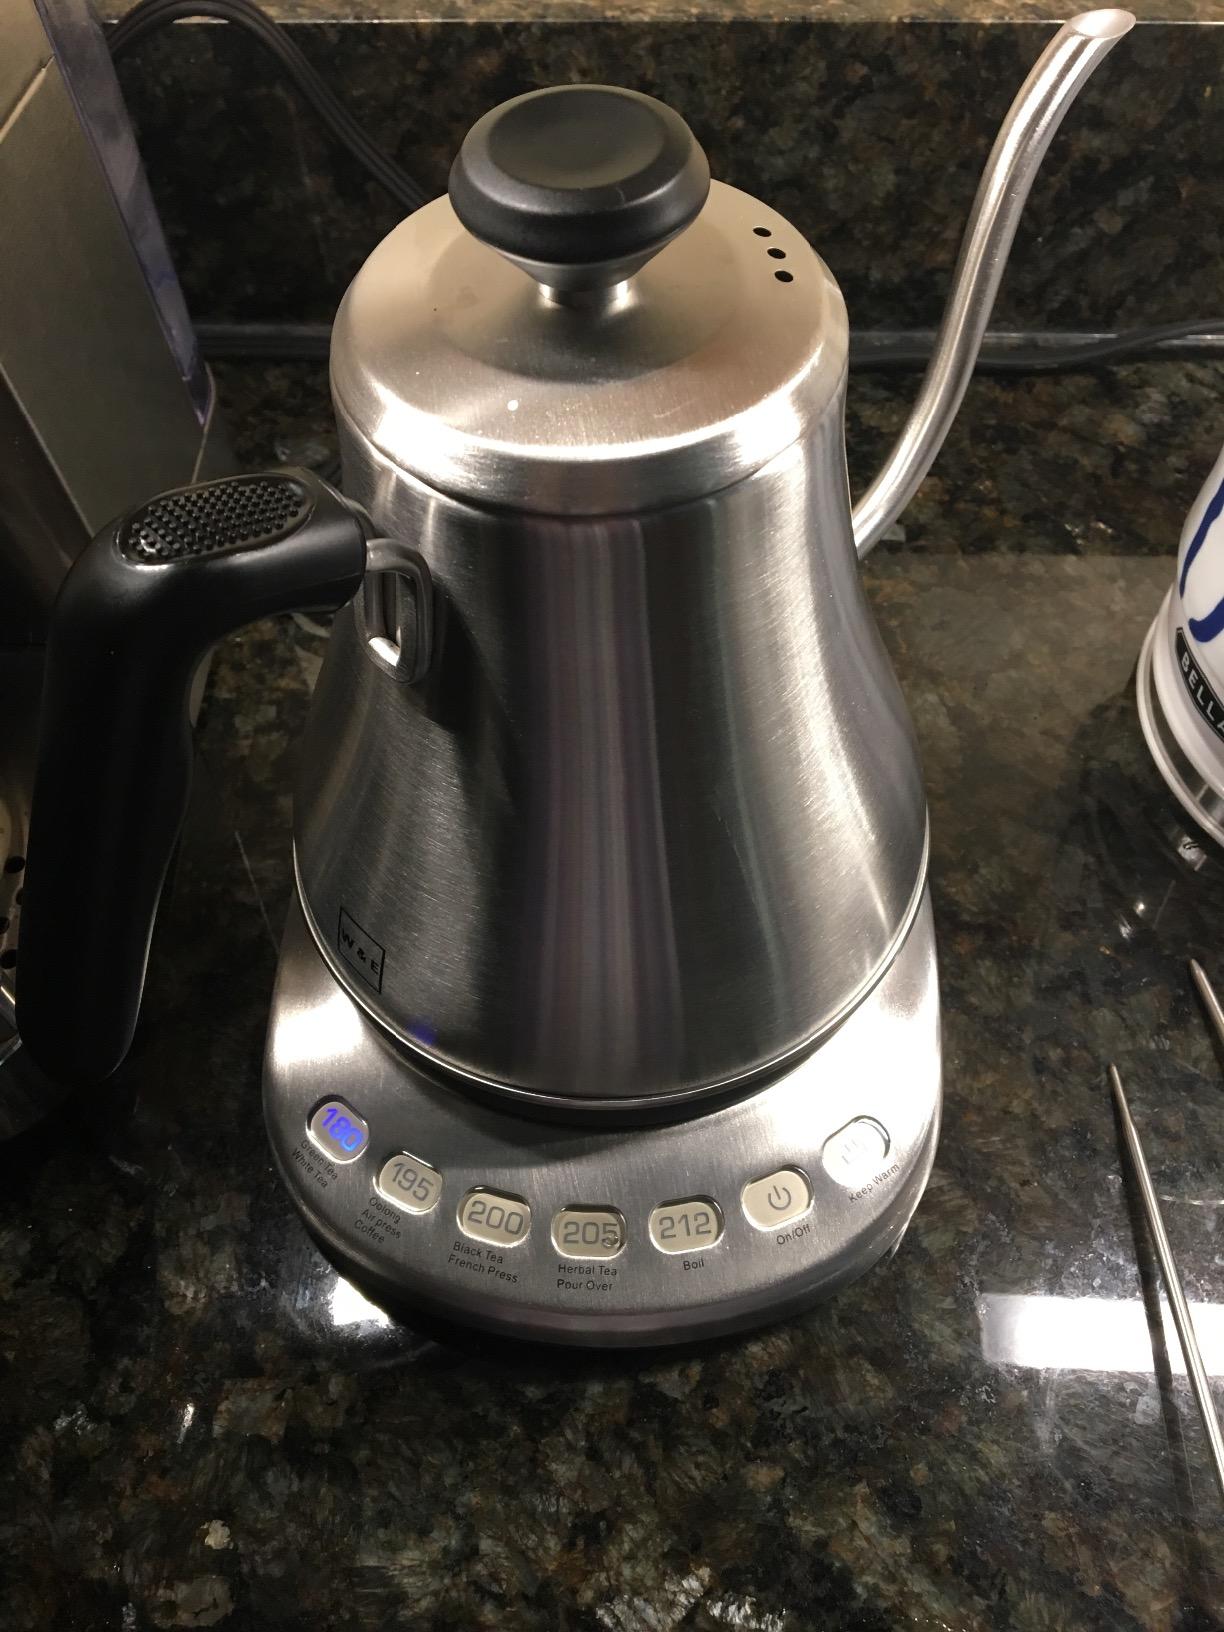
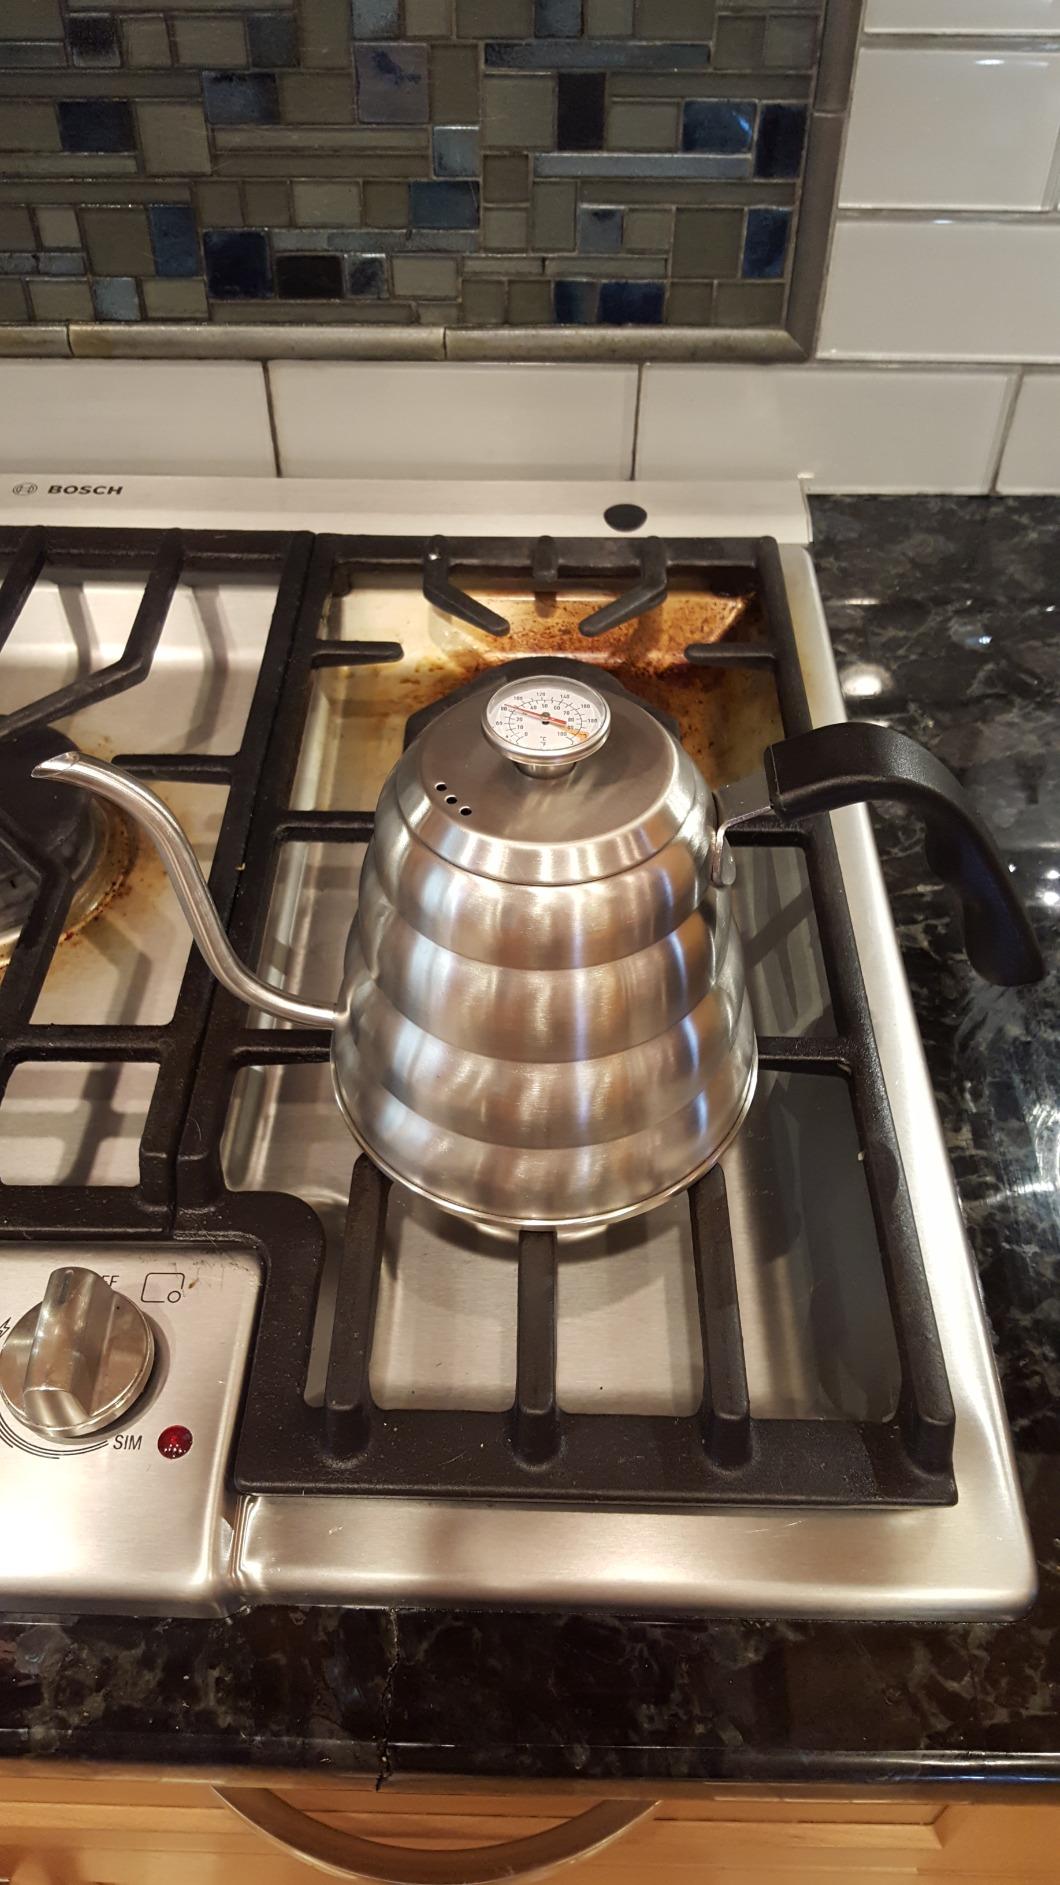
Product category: items_kettle
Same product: no